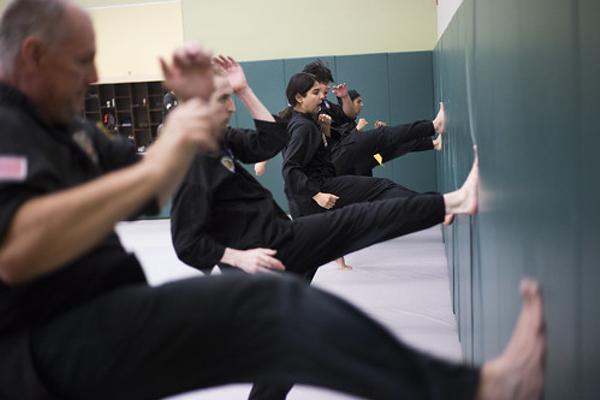
回答: 依頼した解体屋が不安